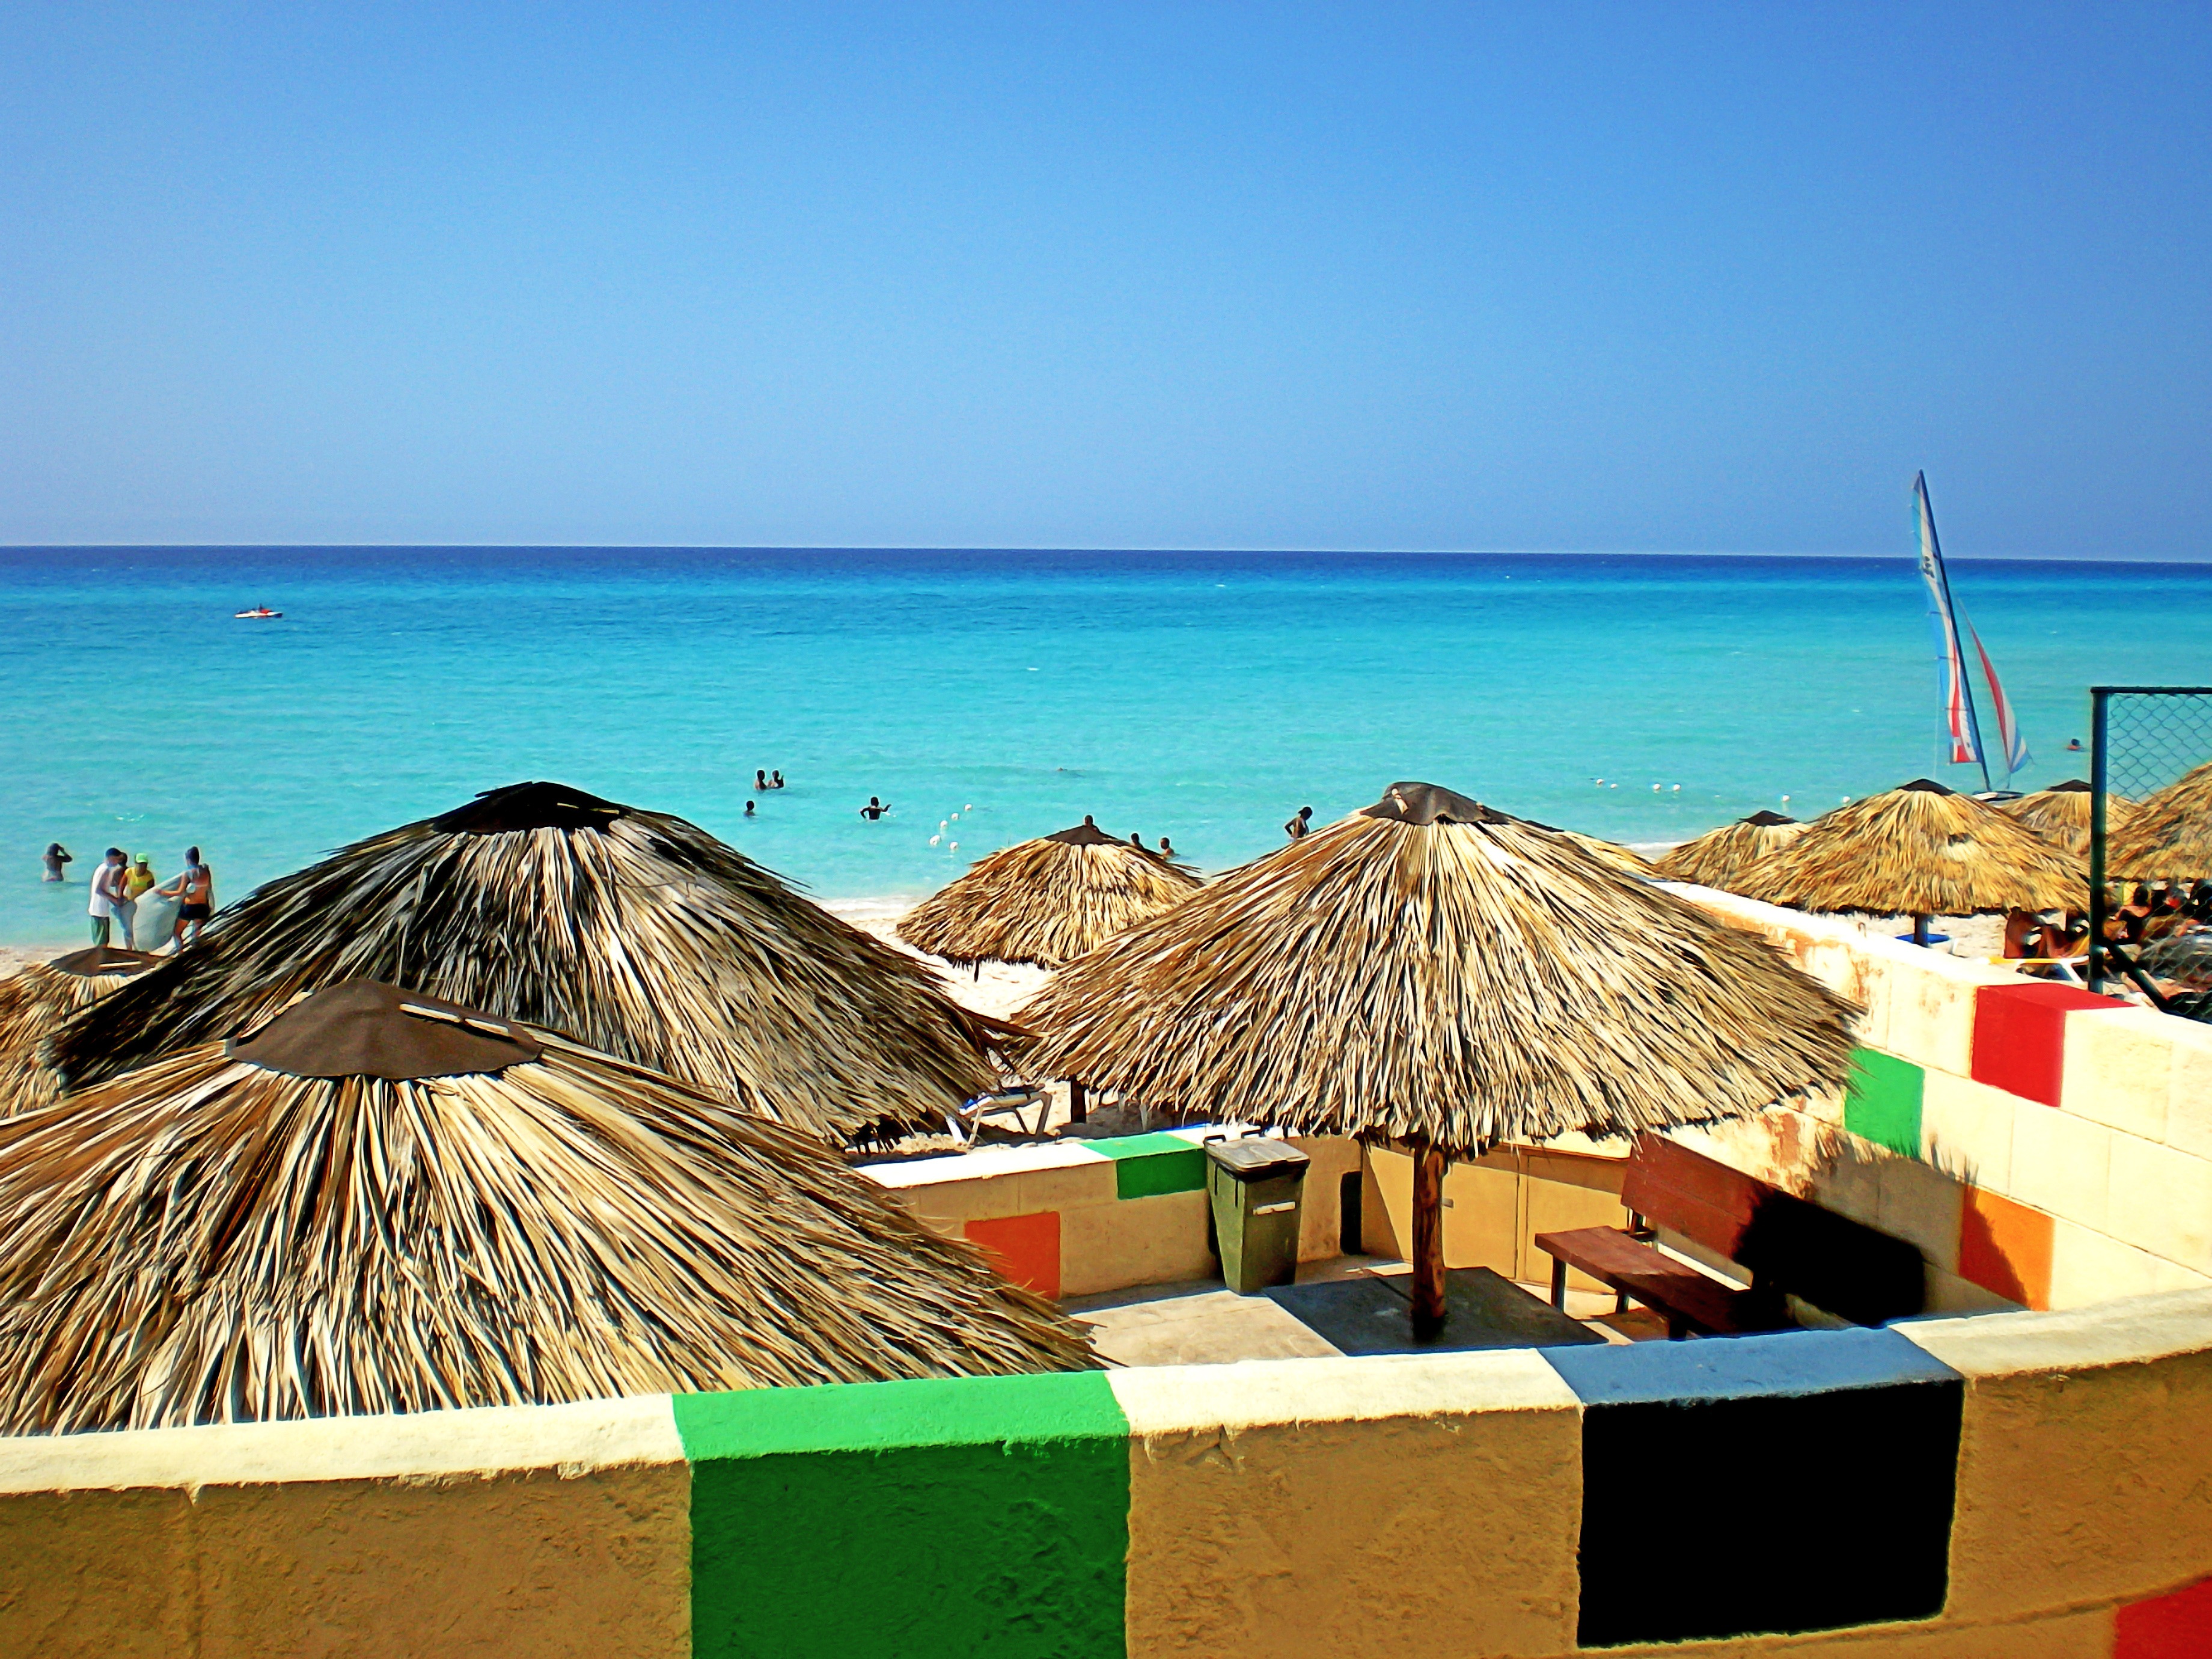
beach, sea, coast, sand, ocean, shore, vacation, travel, bay, tourism, body of water, cuba, varadero